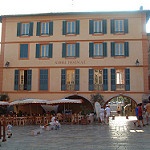
Scene: Outdoor